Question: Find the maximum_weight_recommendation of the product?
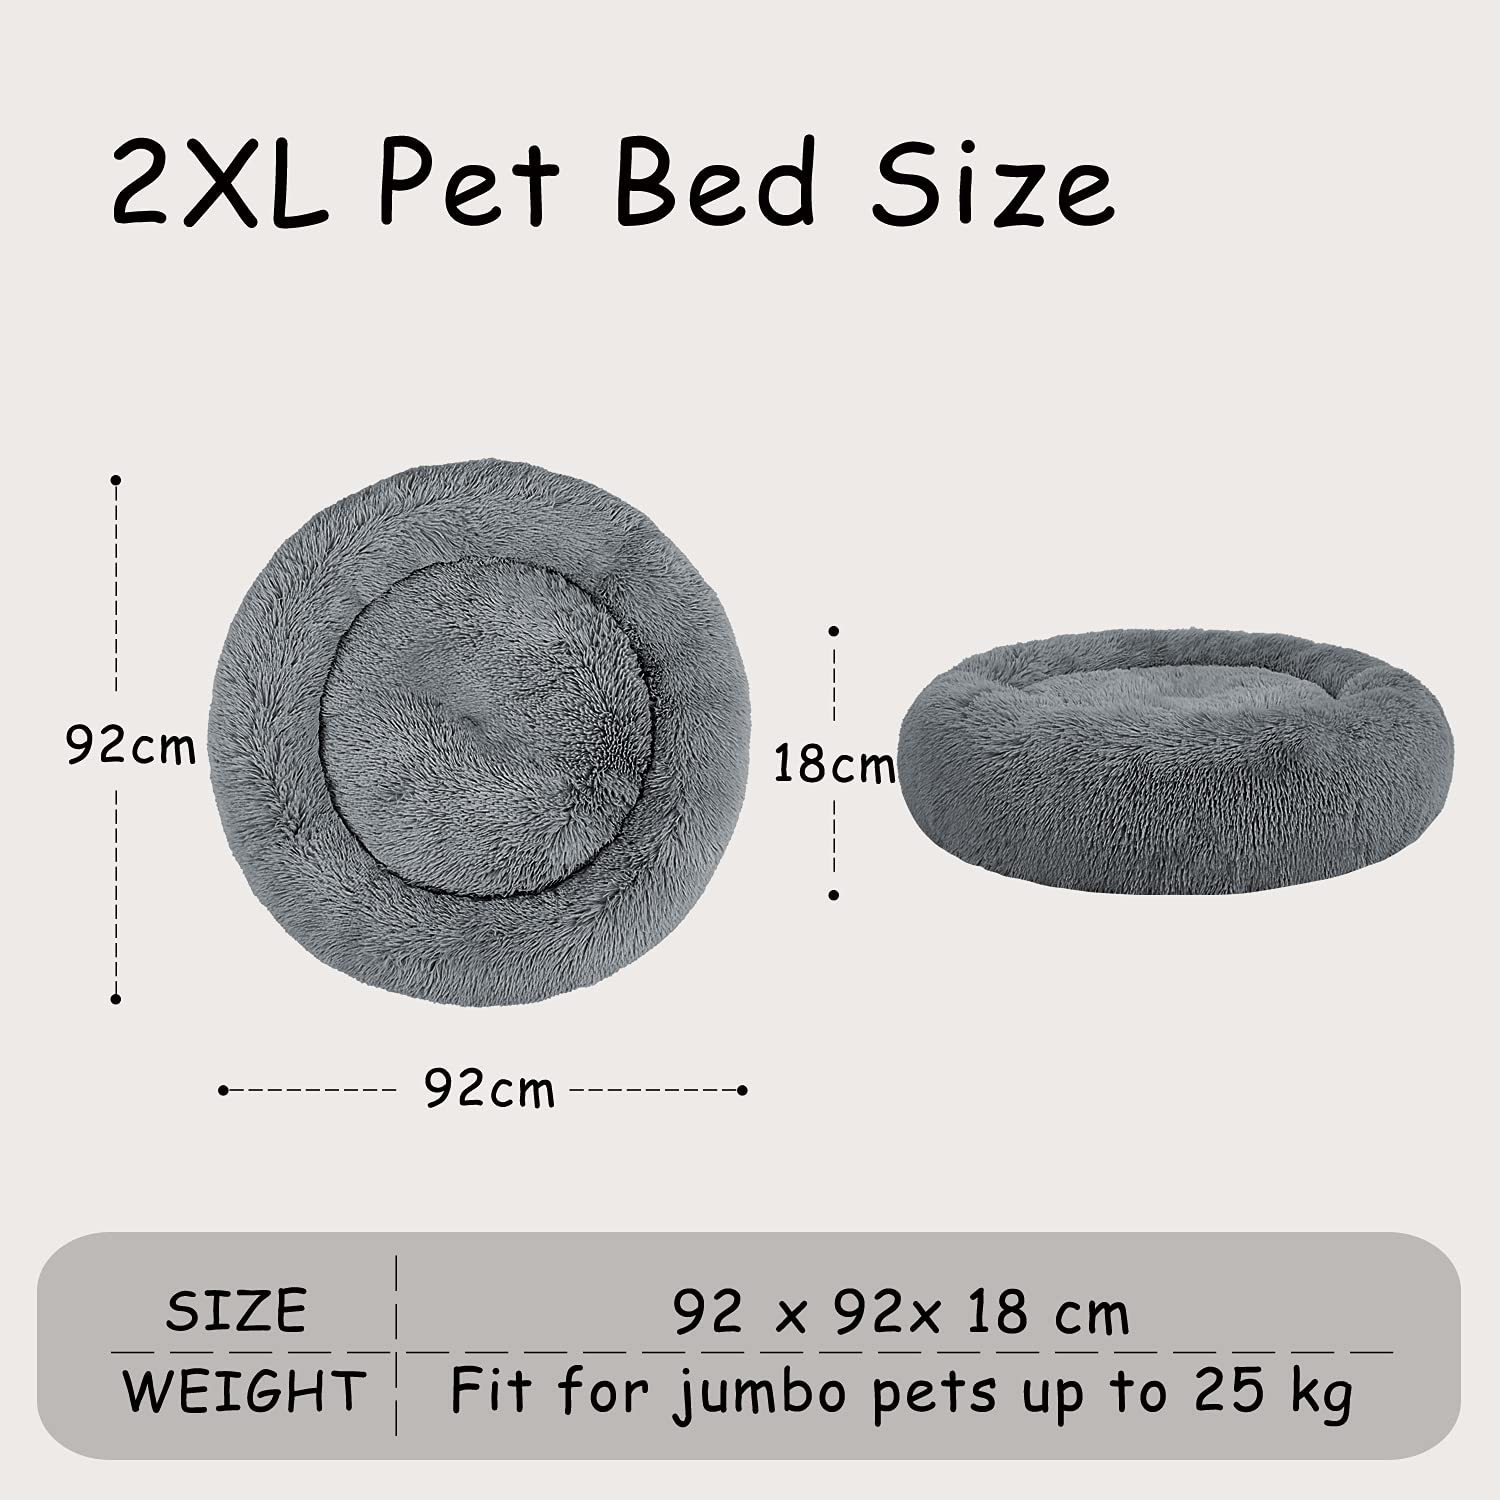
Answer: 25 kilogram